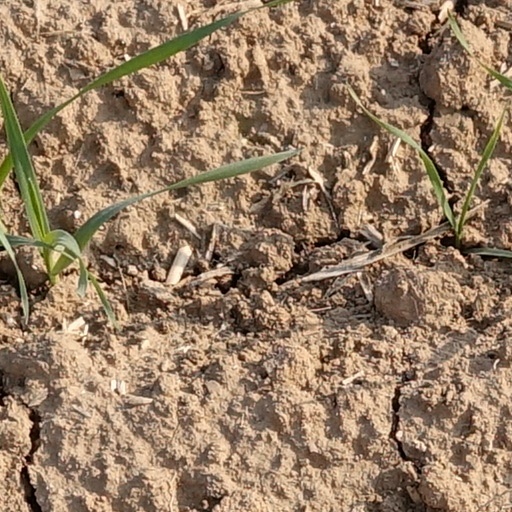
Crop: wheat